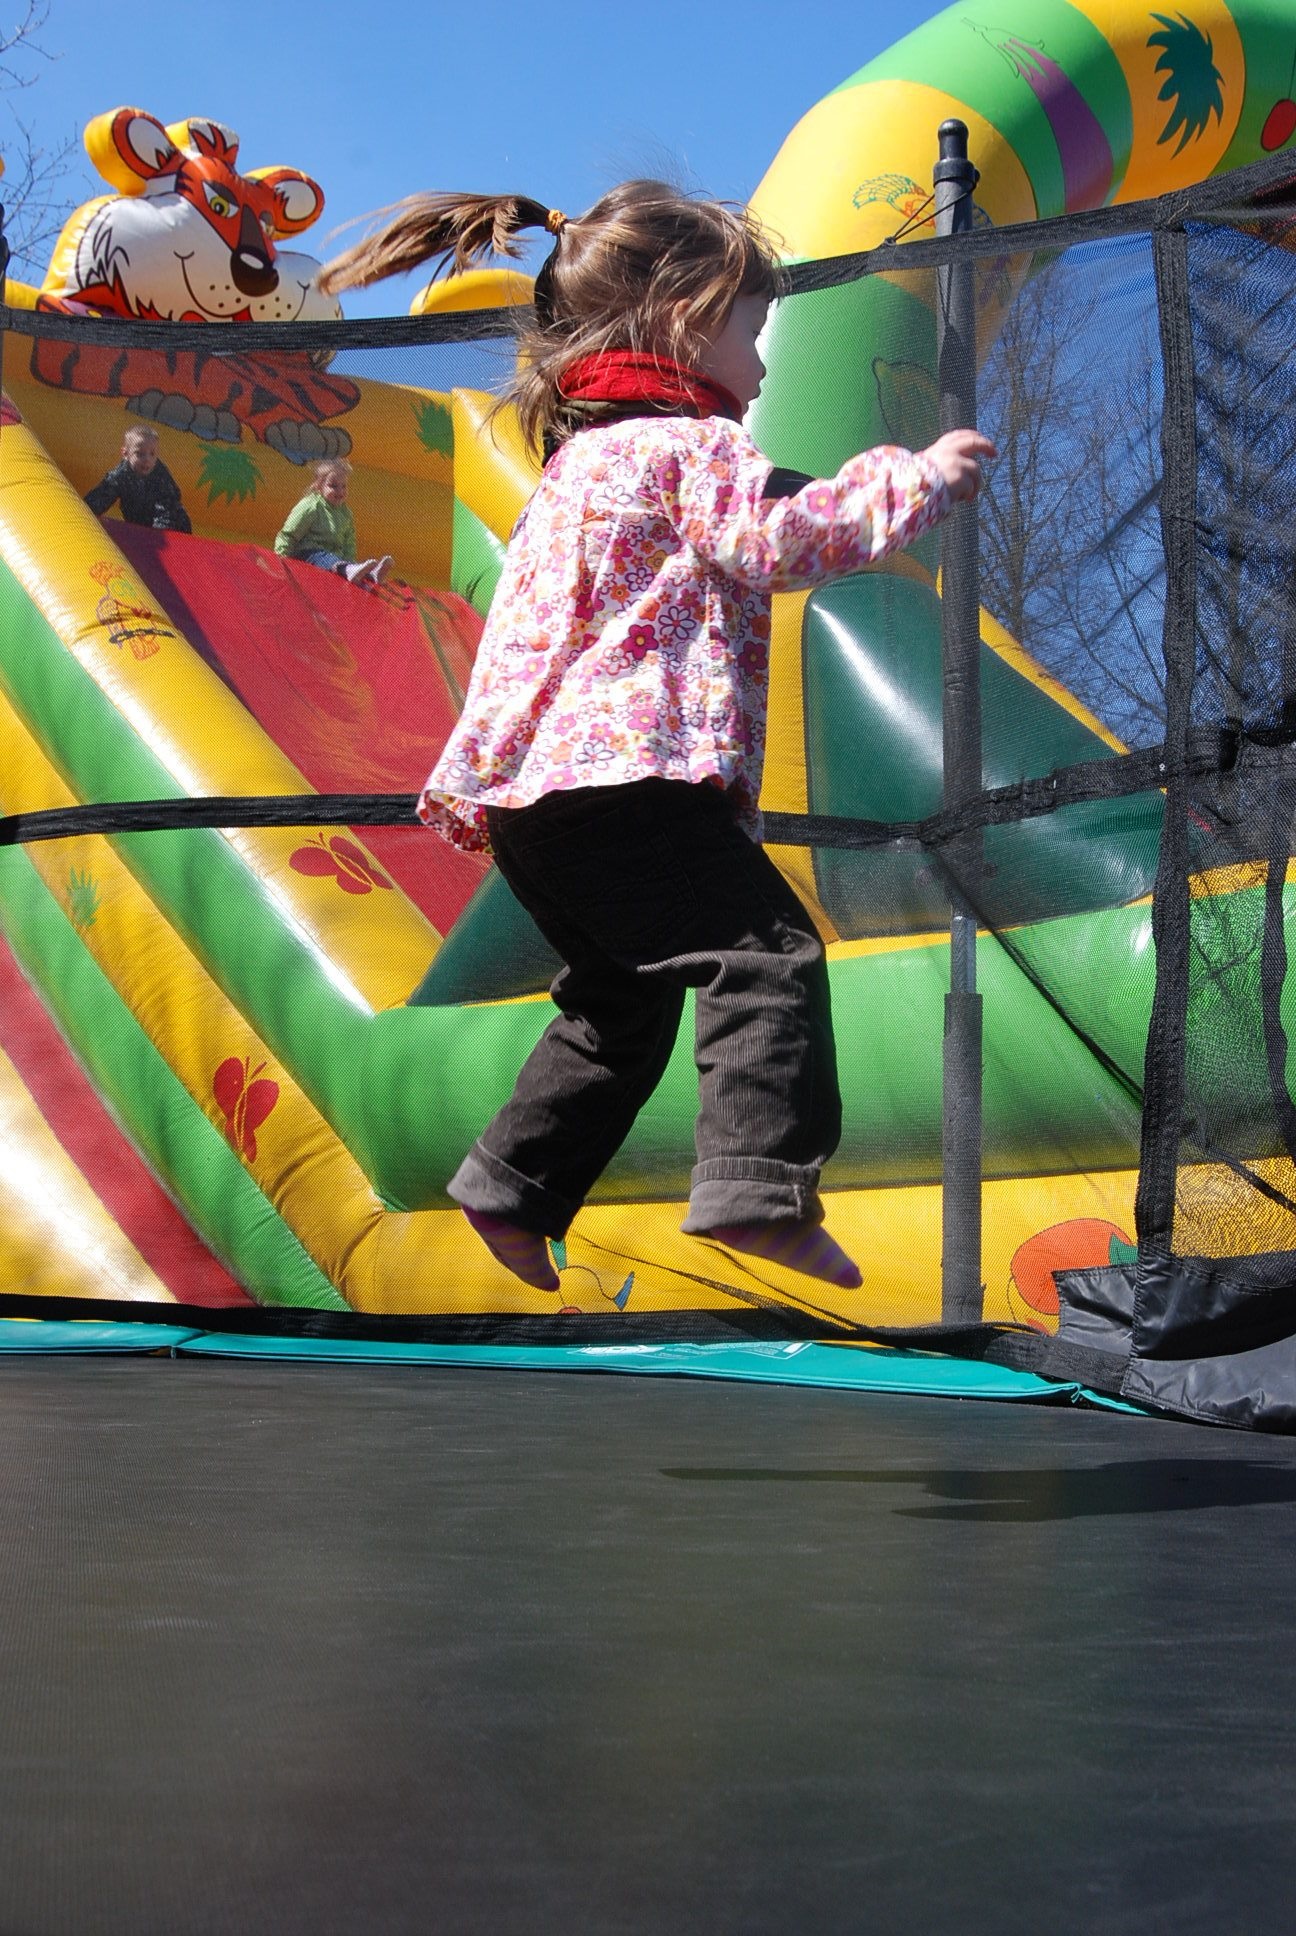
girl, hair, play, kid, cute, jumping, color, child, extreme sport, toy, children, fun, happiness, performance, little, joy, adorable